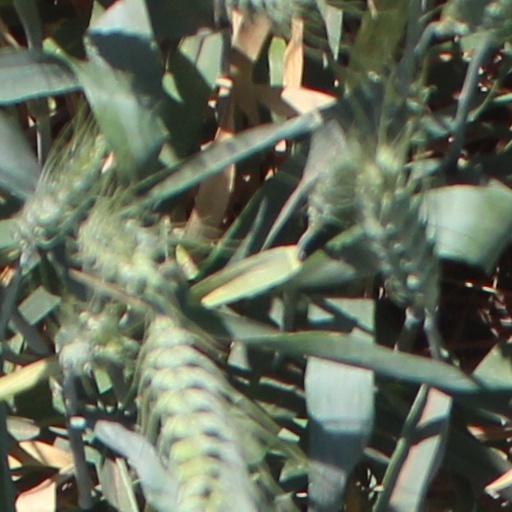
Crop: wheat